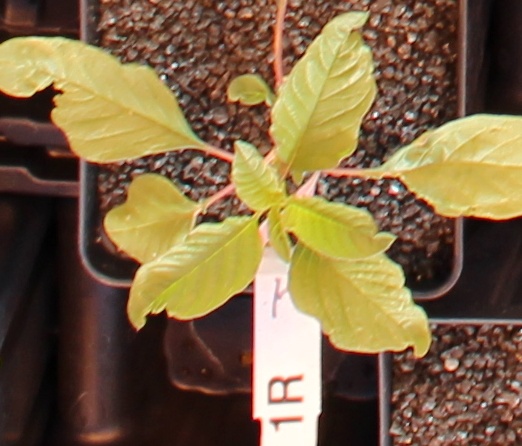
Label: Waterhemp